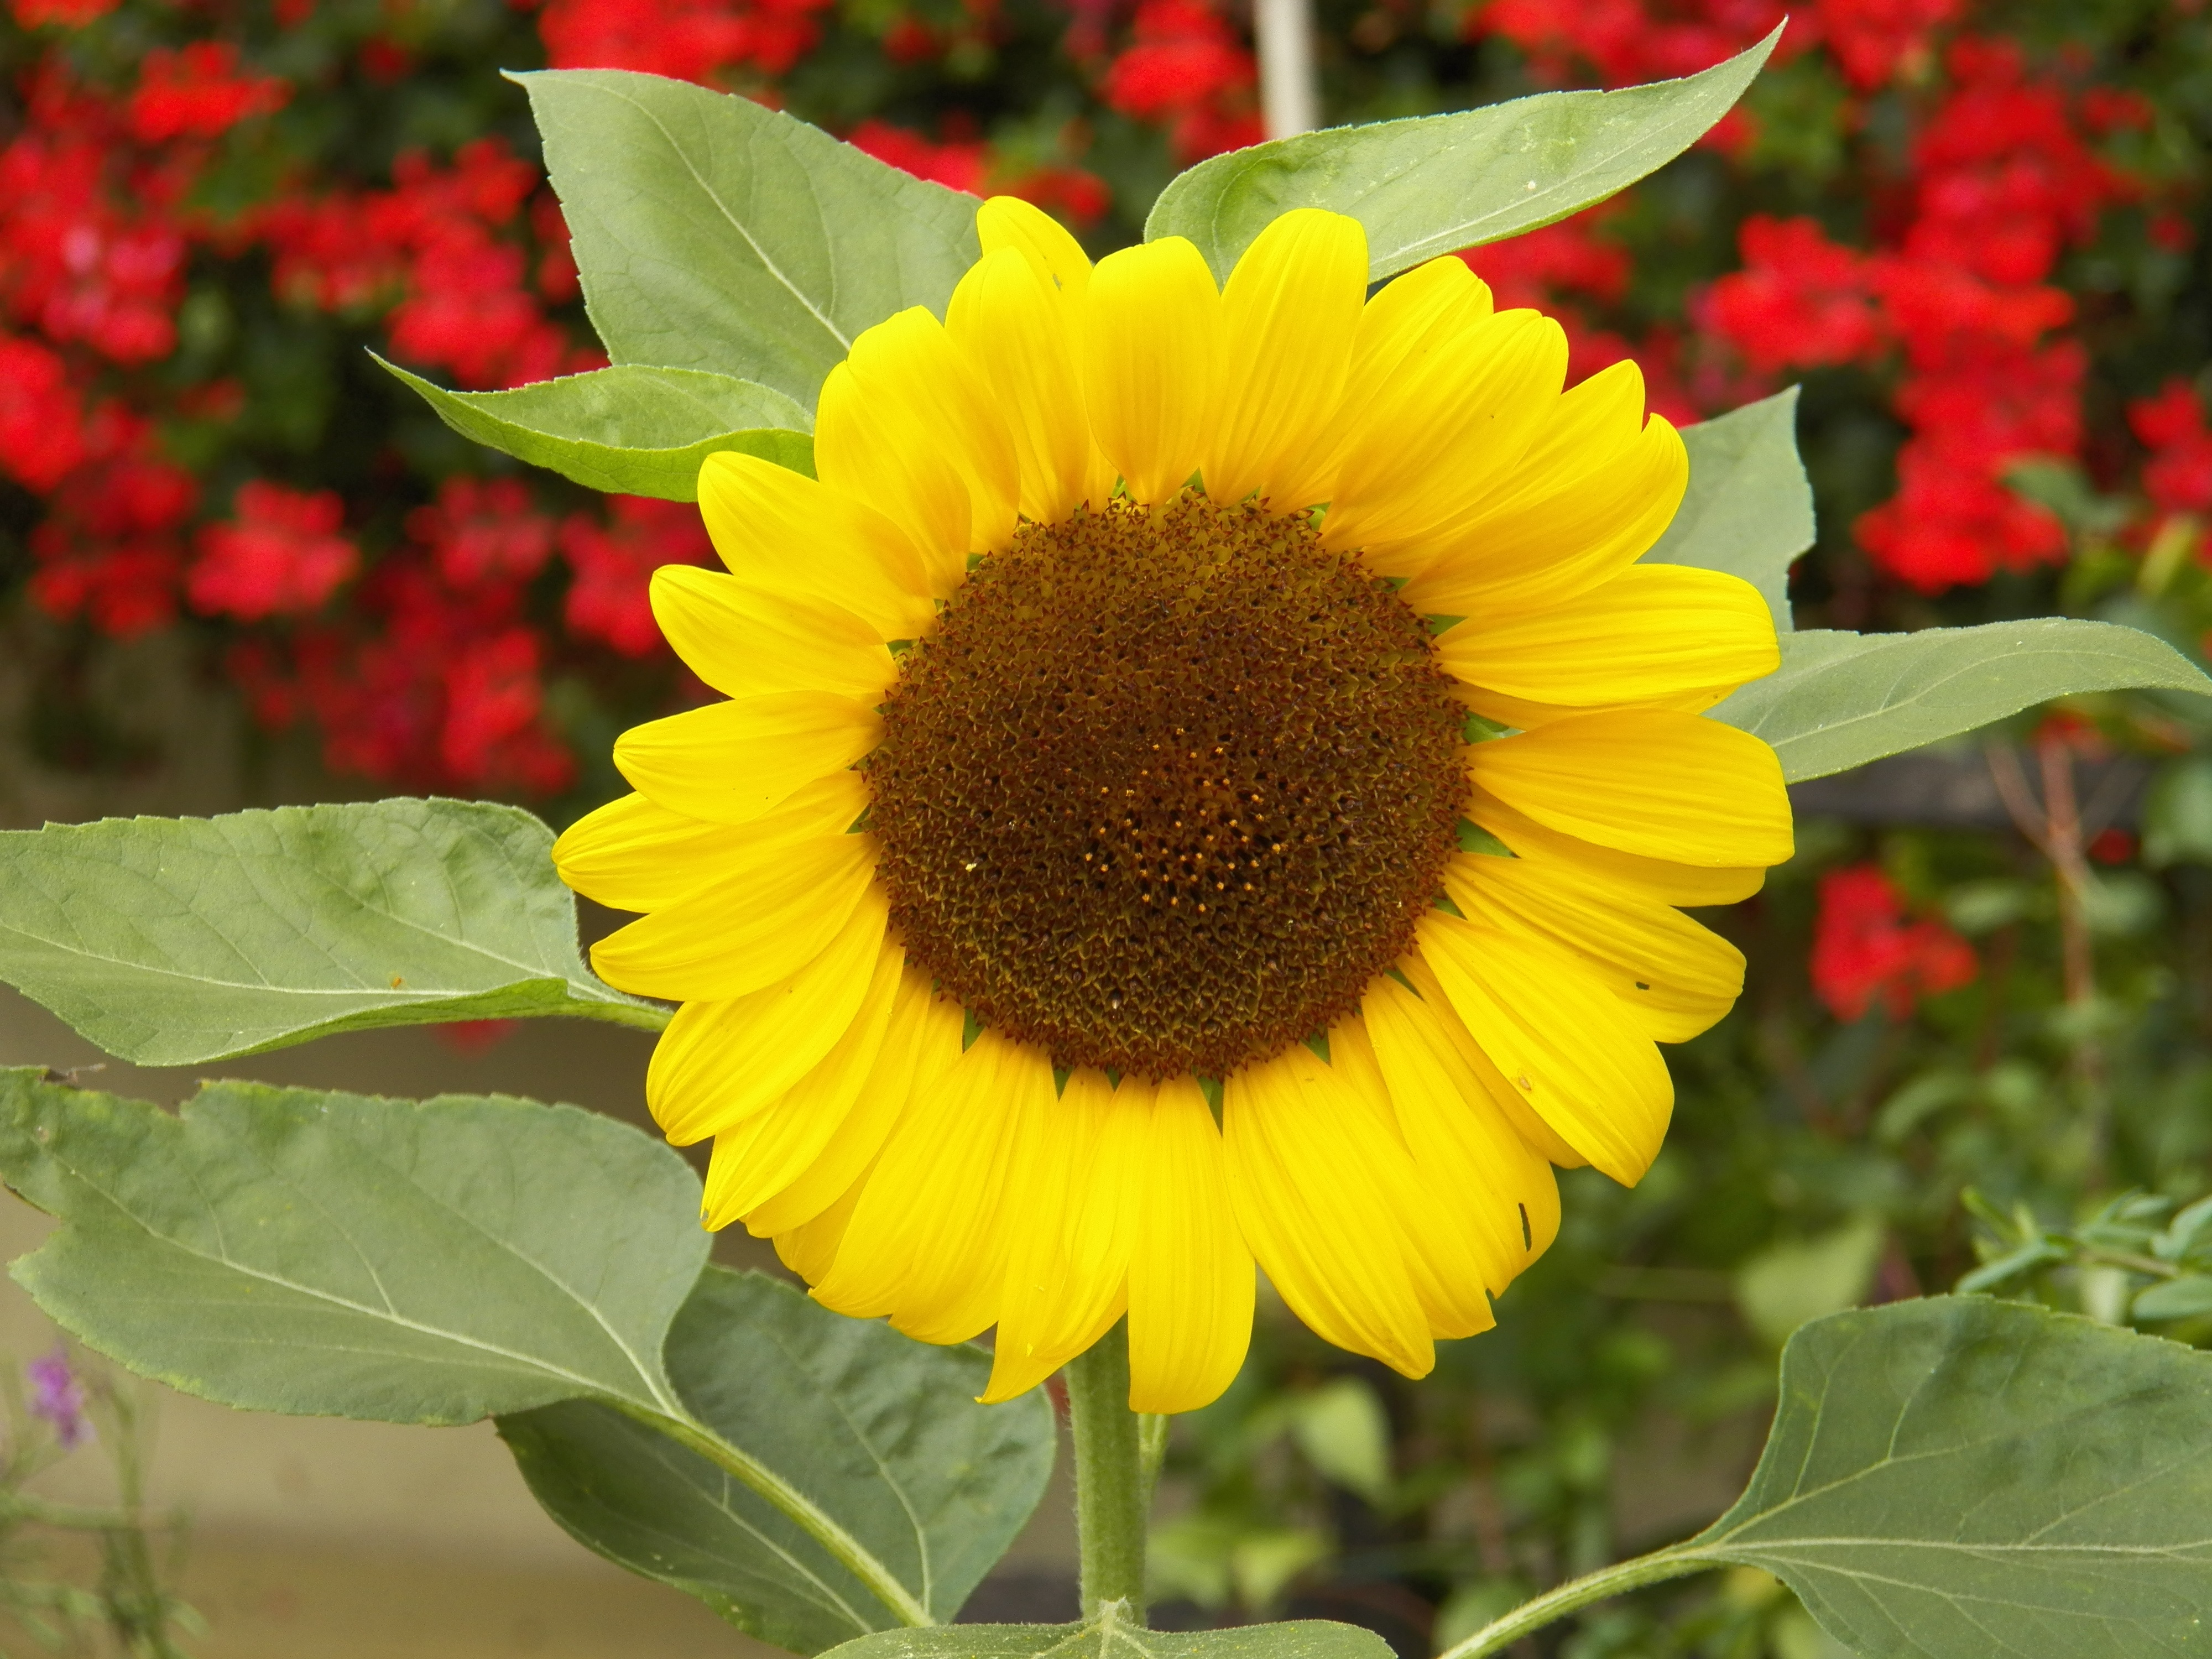
nature, blossom, plant, sun, field, flower, petal, bloom, botany, yellow, flora, sunflower, wildflower, sun flower, flowering plant, daisy family, asterales, sunflower seed, annual plant, land plant